Fuego (2014 film)

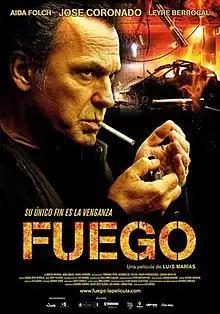
Theatrical release poster

Fuego is a 2014 Spanish thriller film directed by Luis Marías and starring José Coronado, Aida Folch, and Leyre Berrocal.